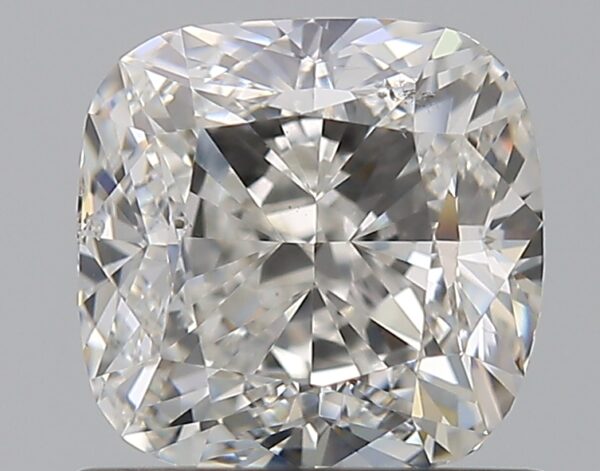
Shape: cushion
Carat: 1.2
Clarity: SI1
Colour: H
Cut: GD
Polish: EX
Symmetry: GD
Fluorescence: N
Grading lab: GIA
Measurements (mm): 5.78 x 5.68 x 4.12